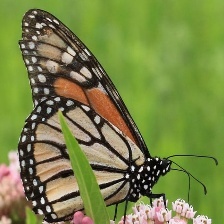
Species: MONARCH
Butterfly family (ImageNet category): monarch